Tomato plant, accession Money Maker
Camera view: horizontal (90 deg, fisheye); turntable rotation: 210 degrees
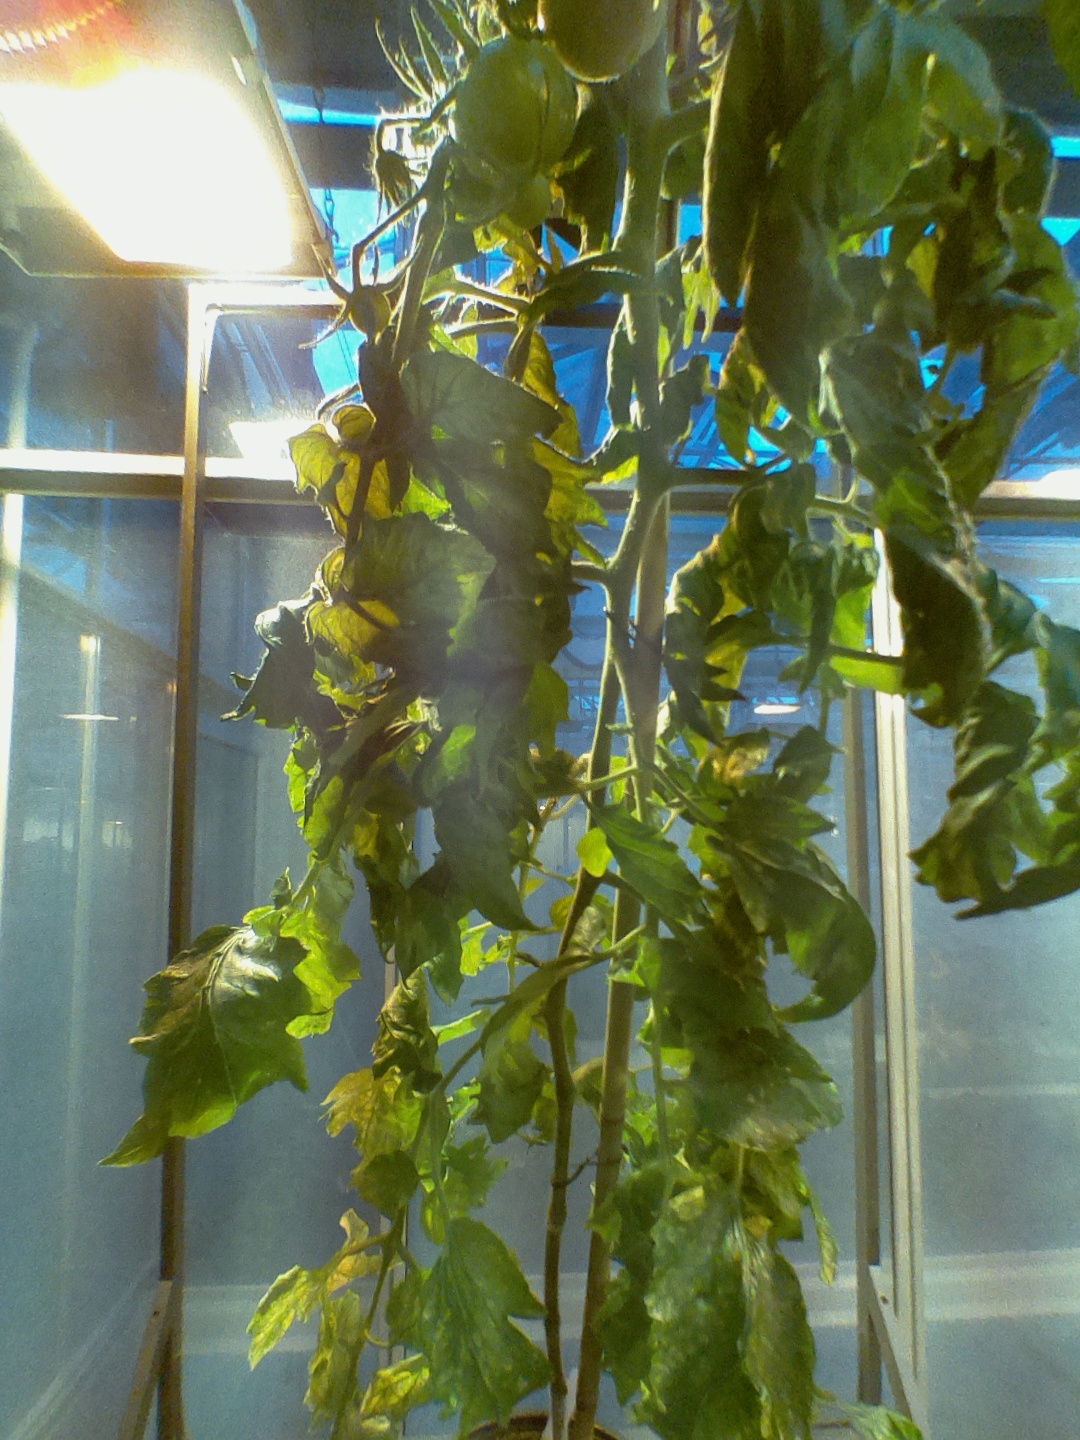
BBCH growth stage 74: 40%-50% of final fruit size